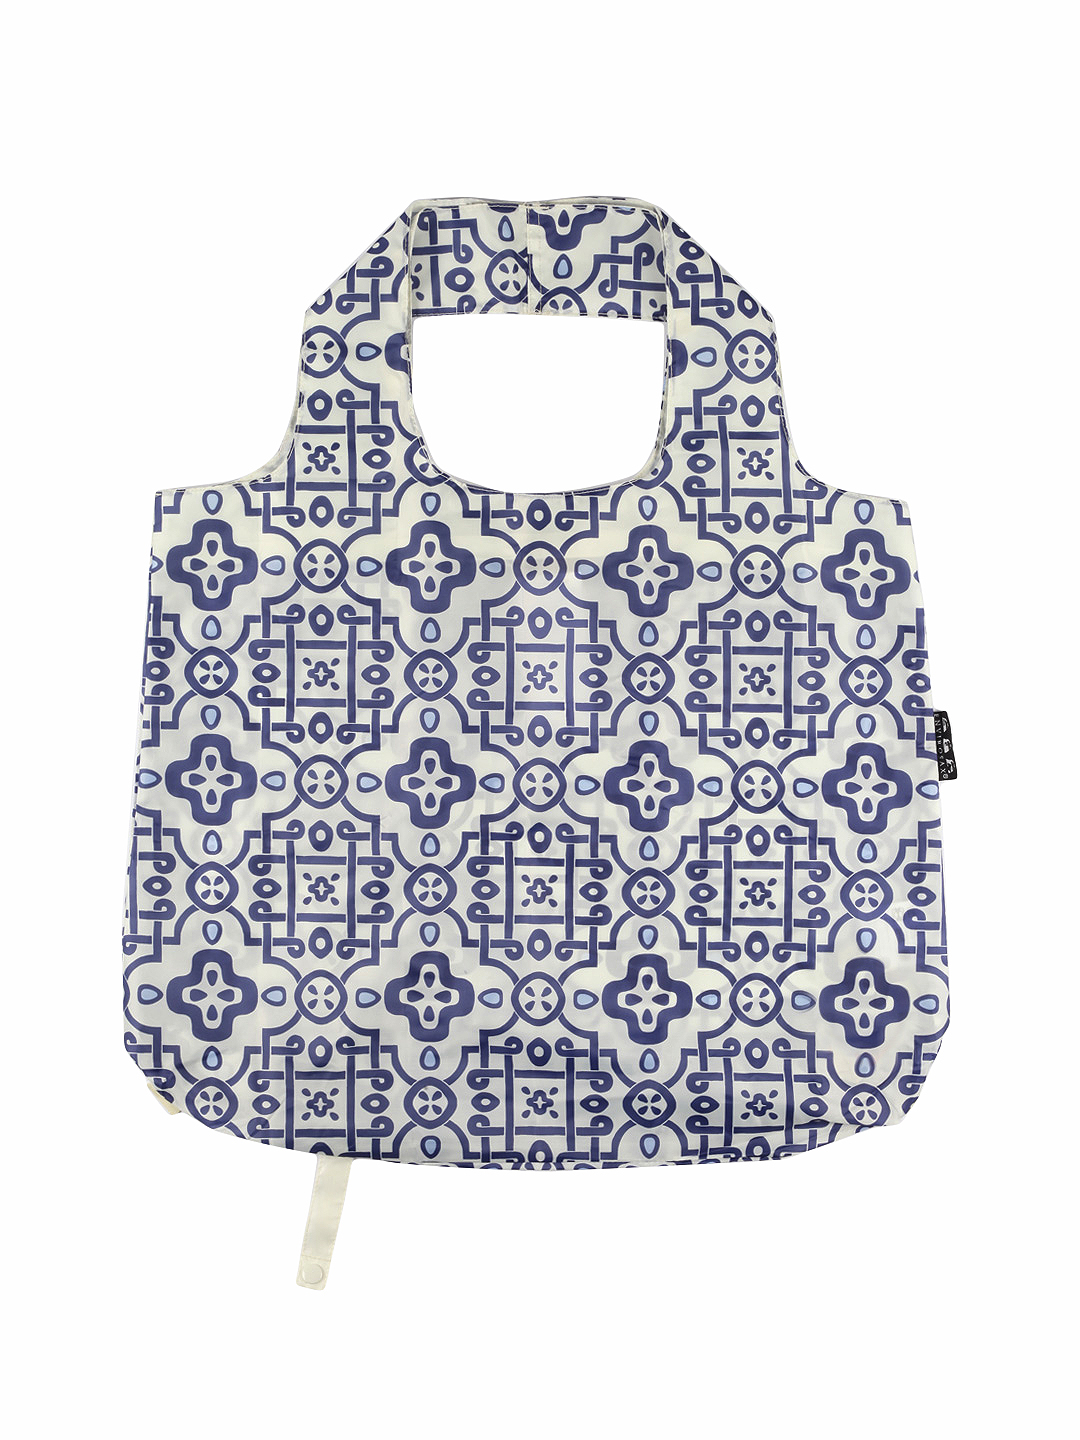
Envirosax Women Blue Bag
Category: Accessories / Bags / Handbags
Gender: Women
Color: Blue
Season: Summer 2012
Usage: Casual